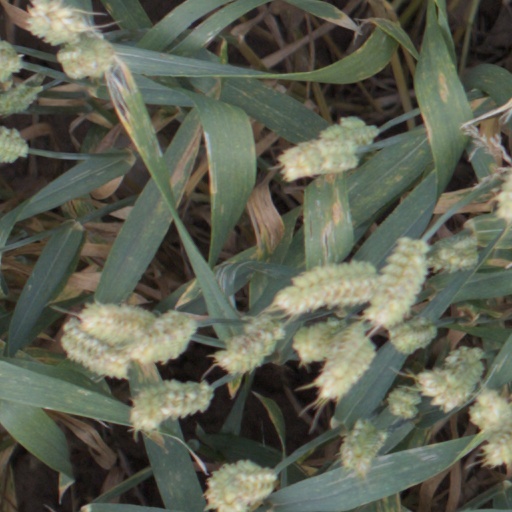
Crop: wheat